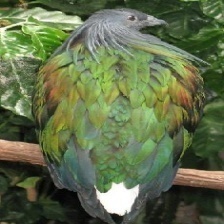
Species: NICOBAR PIGEON
Scientific name: CALOENAS NICOBARICA